Carl Zeidler

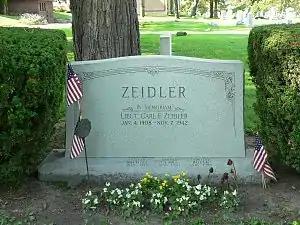
Gravesite cenotaph in Forest Home Cemetery

Zeidler's election was attracting attention on the national political scene as World War II broke out. After a year in office, Zeidler came to believe he could best help the war effort by enlisting; he resigned his position as mayor and accepted a Naval Reserve commission on April 8, 1942. He asked for the most dangerous job on ship and became officer in charge of a gun battery on board the merchant ship SS La Salle.